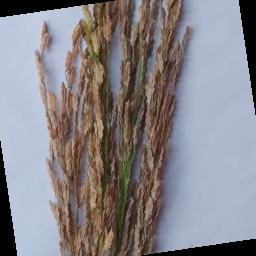
Label: Rice___Neck_Blast